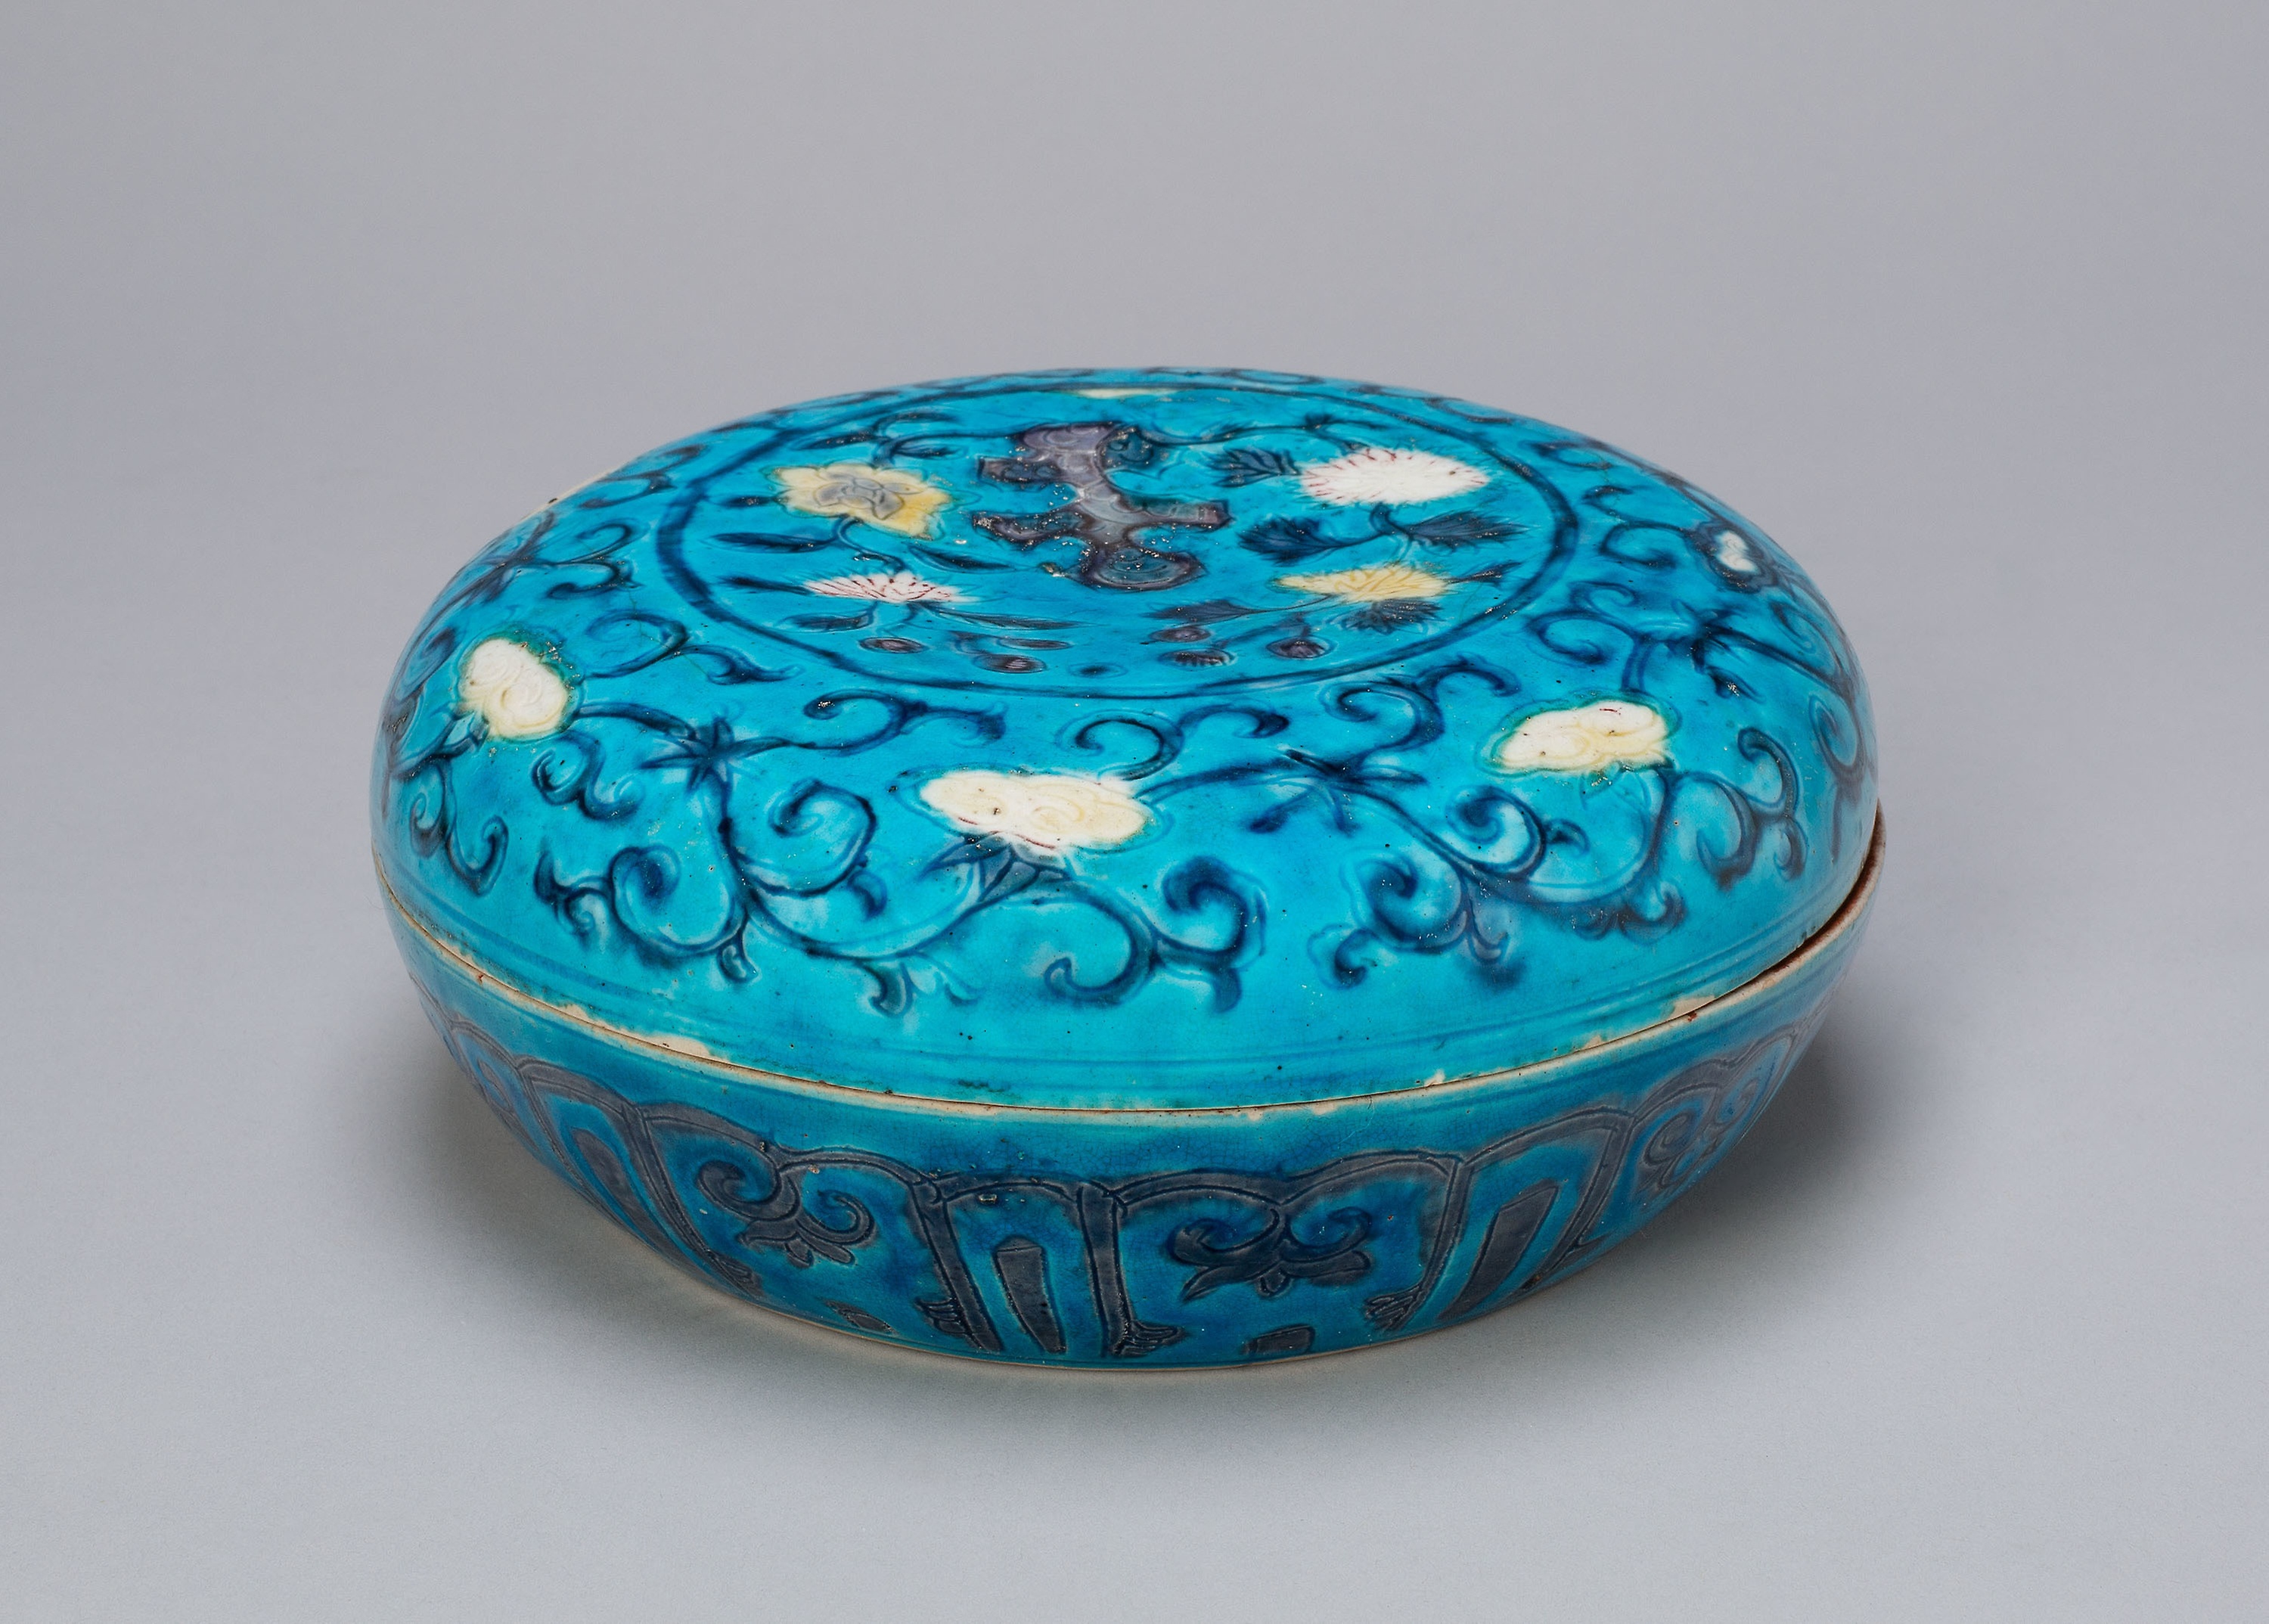
blue, turquoise, aqua, ceramic, porcelain, fashion accessory, box, jewellery